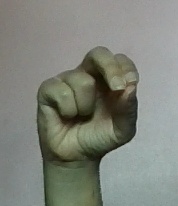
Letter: gaaf